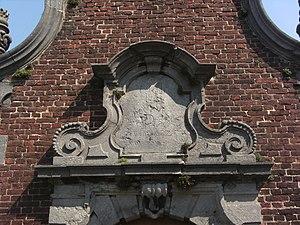
Jumet (Charleroi - Belgique) - Chapelle Notre-Dame des Affligés (XVIIe - XVIIIe siècle) - chronogramme
La chapelle Notre-Dame des Affligés est un petit édifice religieux catholique sis à Jumet, faubourg nord de la ville de Charleroi, dans la province de Hainaut. Construite à la fin du XVIIe siècle et rehaussée d'un porche plus tard, la chapelle est classée au patrimoine culturel de Wallonie.